Michael Russell (Scottish politician)

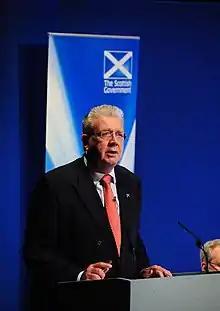
Russell attending a Scottish Cabinet meeting in Stranraer as Cabinet Secretary for Education & Lifelong Learning in August 2011

He was placed second by the party on the South of Scotland list for the 1999 Scottish Parliament elections (as well as standing for the Cunninghame South Constituency which he also fought in 2003) and after his election was appointed SNP Business Manager in the new Parliament which resulted in him becoming a founding member of the Parliamentary Bureau. After John Swinney was elected leader of the SNP in 2000, Russell became Shadow Minister for Education and Culture, a post he held until 2003. He was named as "Debater of the Year" in the "Herald" Awards in 2000, and was nominated for "Scottish Politician of the Year" in the same awards in 2002 as well as for the Channel 4 "Scottish Politician of the Year" title.